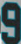
Number: 9